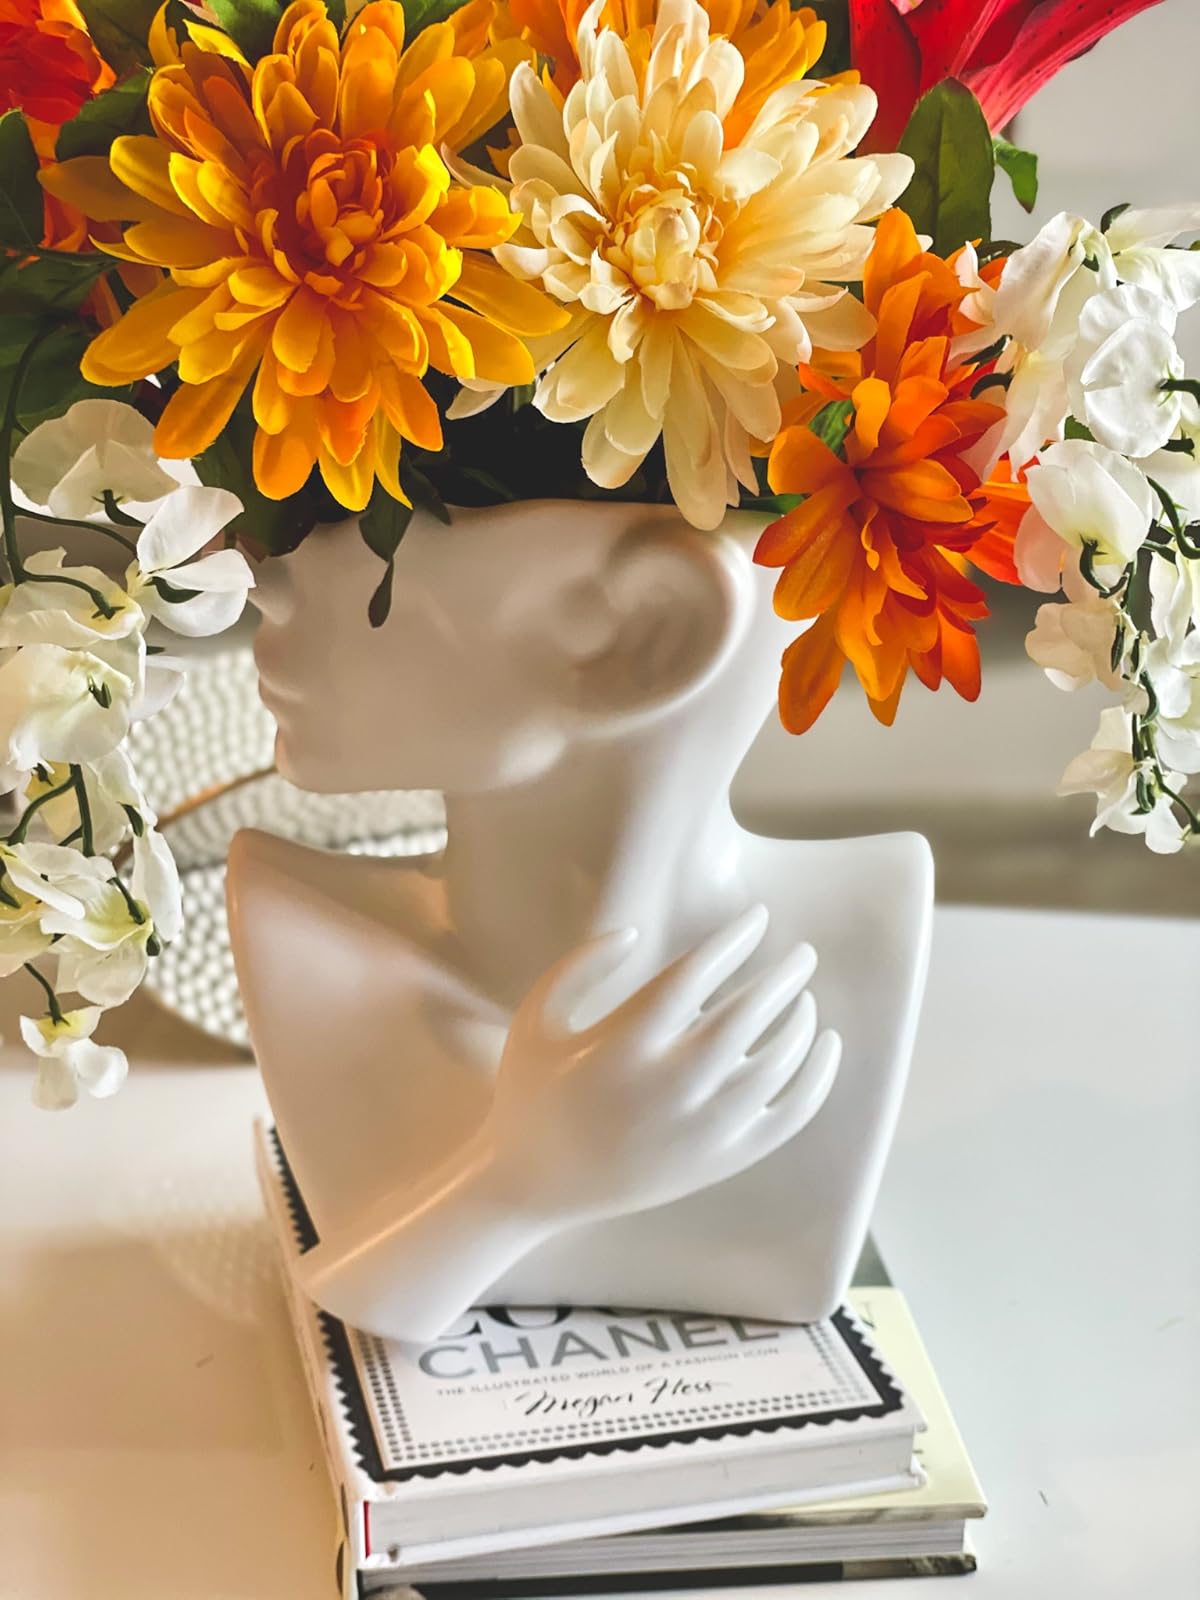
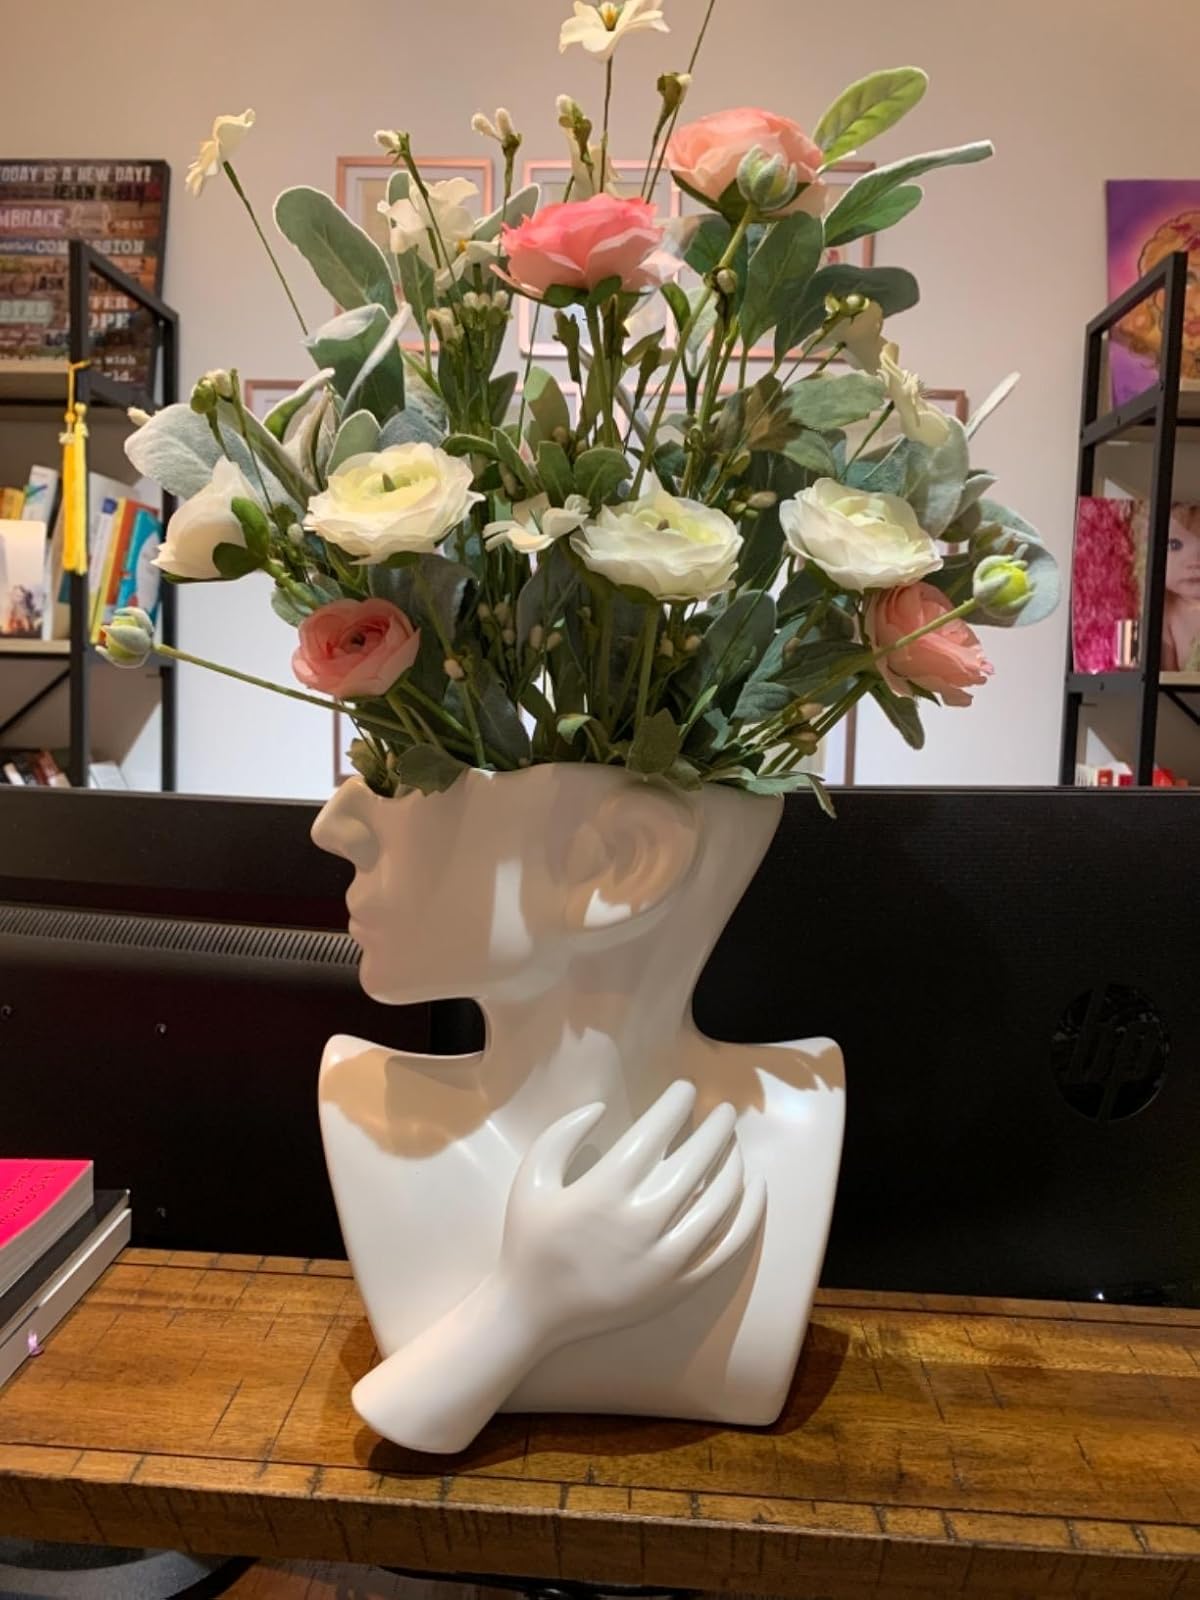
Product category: vase
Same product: yes